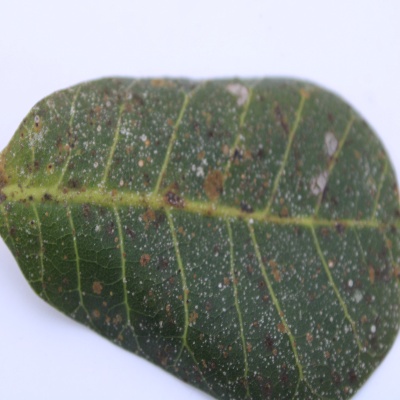
Crop: Cashew
Condition: red rust